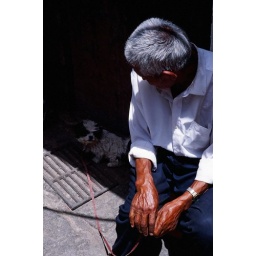
The cats in Lan Fong Yuen and Yu Garden reminded me of a dog in Lhasa.